Bantam (poultry)

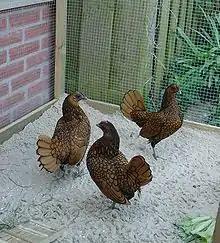
The Sebright is a true bantam chicken breed

A bantam is any small variety of fowl, usually of chicken or duck. Most large chicken breeds and several breeds of duck have a bantam counterpart, which is much smaller than the standard-sized fowl, but otherwise similar in most or all respects. A true bantam chicken is naturally small and has no large counterpart.